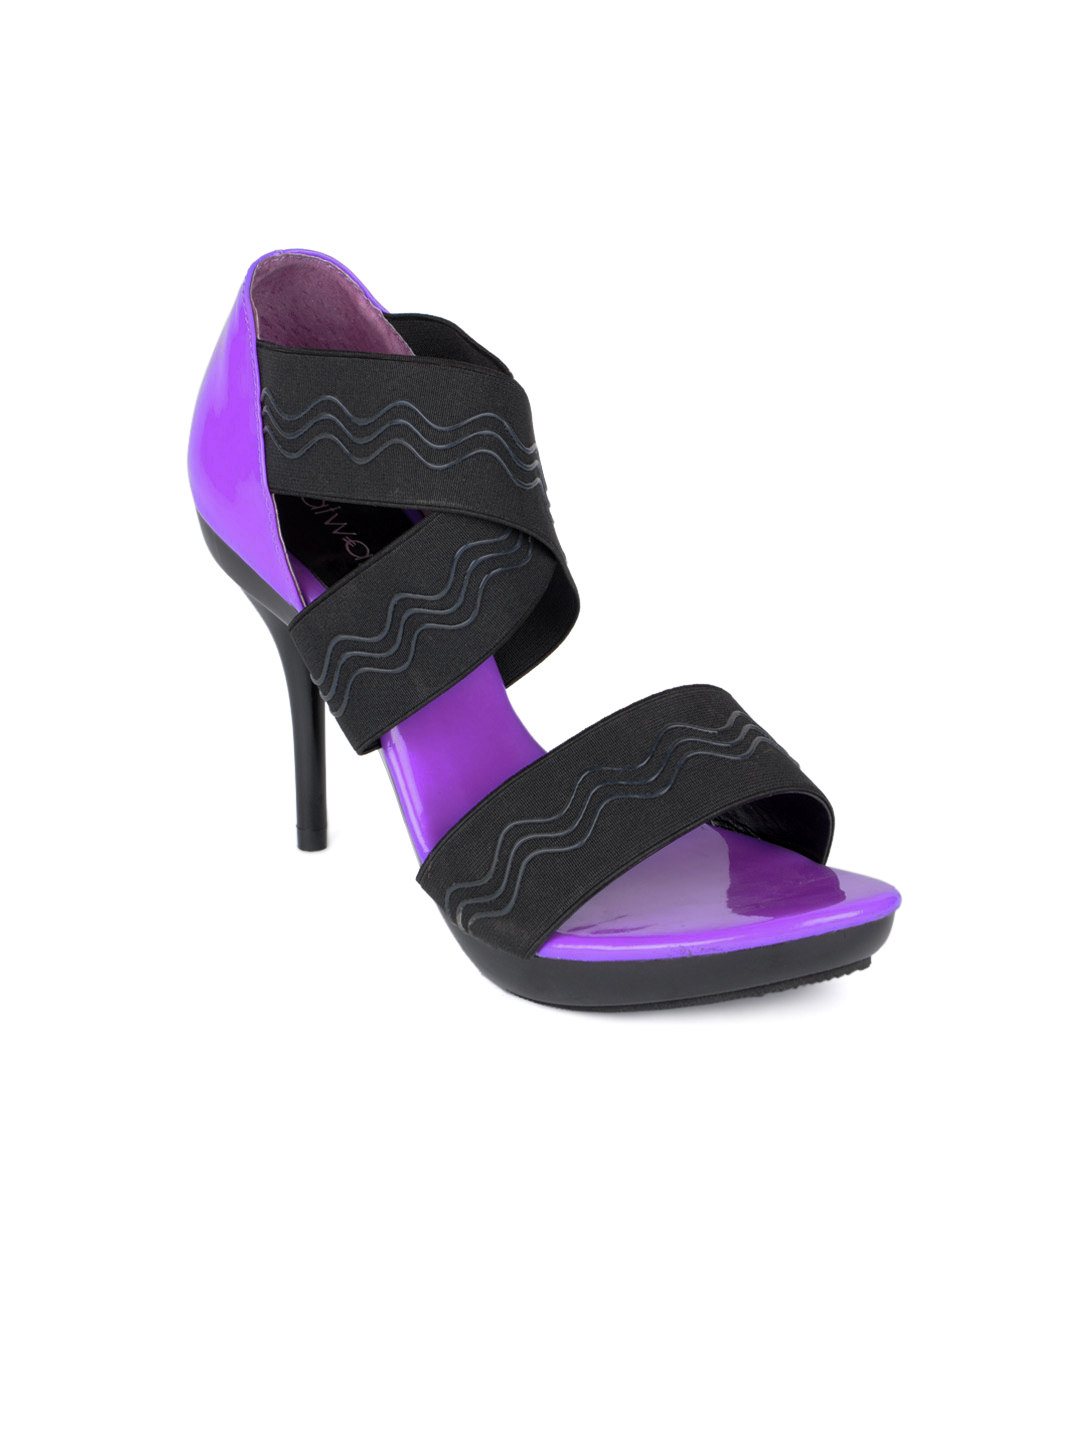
Catwalk Women Black Heels
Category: Footwear / Shoes / Heels
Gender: Women
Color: Black
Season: Winter 2012
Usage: Casual